Shimei ben Gera

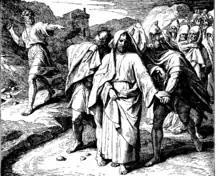
Shimei curses David. 1860 woodcut by Julius Schnorr von Carolsfeld

Shimei ben Gera is a Biblical figure from the Book of II Samuel and the Book of I Kings. He was from the tribe of Benjamin and was related to King Saul. II Samuel relates that when King David was fleeing from his son Absalom, Shimei cursed him as he passed through the village of Bahurim: